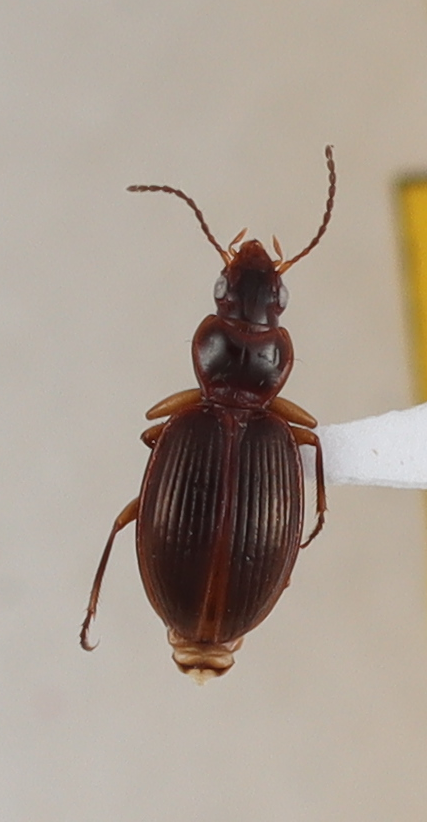
Scientific name: Mecyclothorax rufipennis
Plot: 14
Trap: S
Collected: 20240424